Jacob Bowman House

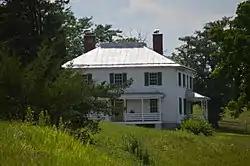

The Jacob Bowman House is a historic house at 2470 Polk Road in rural south-central Shenandoah County, Virginia, southwest of Edinburg. It is a two-story wood-frame structure, with a truncated hip roof and weatherboard siding. It was built about 1840, and is a good early example of vernacular Greek Revival architecture in the county. The property also includes a 19th-century bank barn and other outbuildings, as well as the remains of an early springhouse.